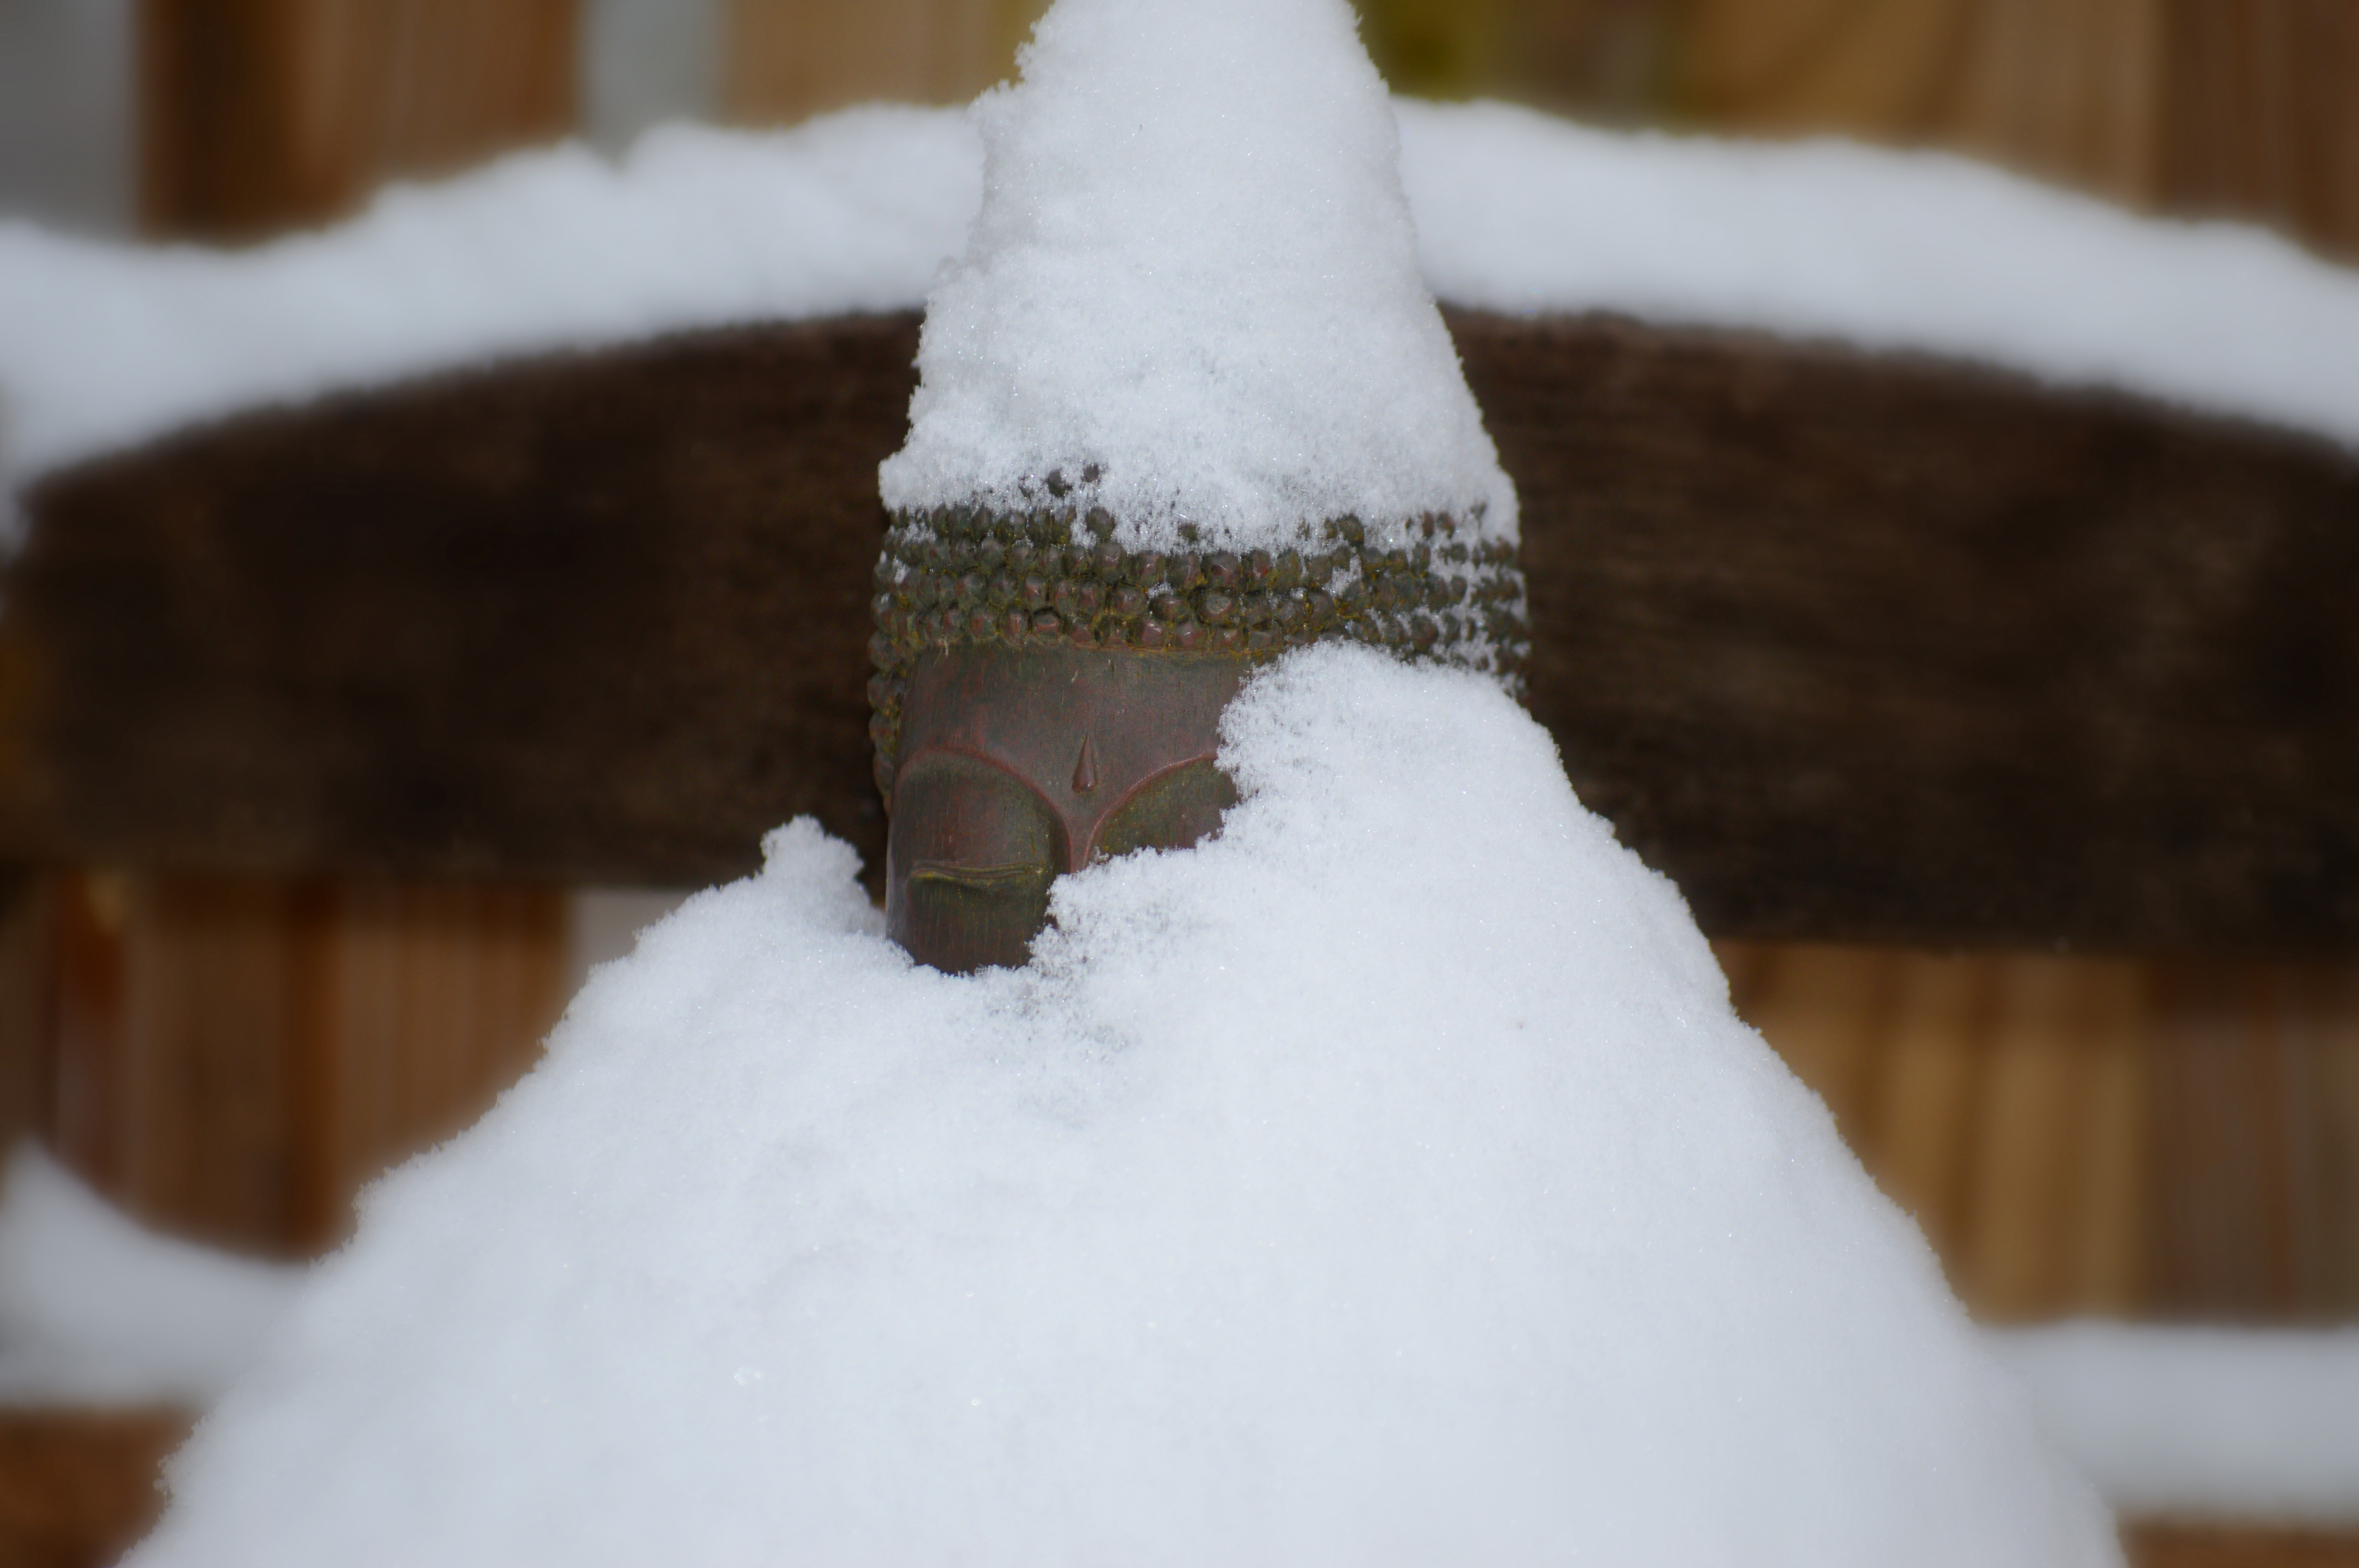
snow, winter, white, ice, weather, buddhist, buddhism, season, spiritual, close up, buddha, prayer, holy, sacred, freezing, snowy buddha